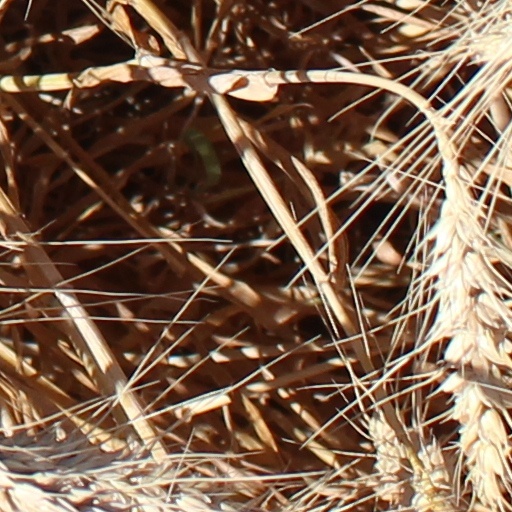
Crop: wheat